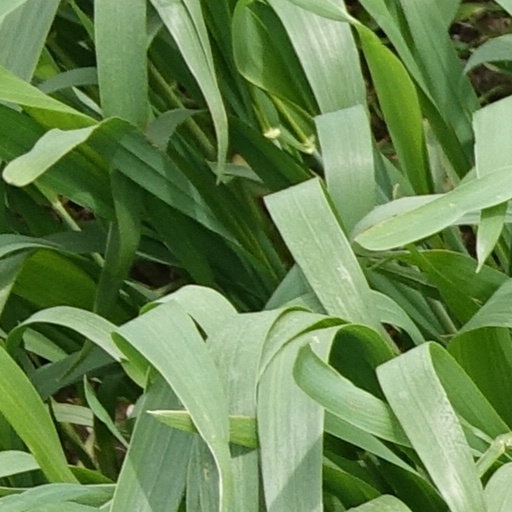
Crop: wheat